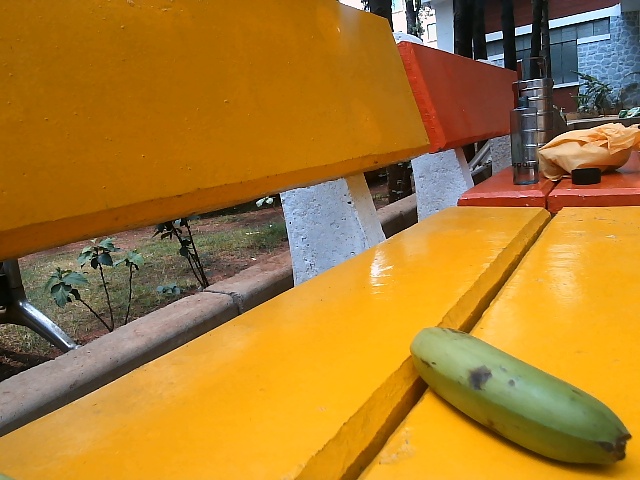
Label: Raw_Banana